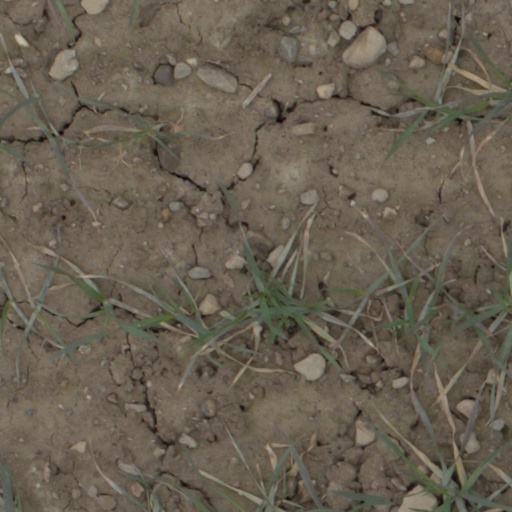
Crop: wheat